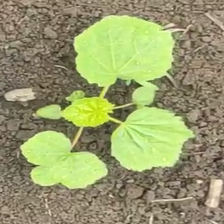
Weed species: Little_Mallow(Malva parviflora)